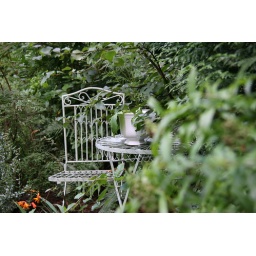
table in the green